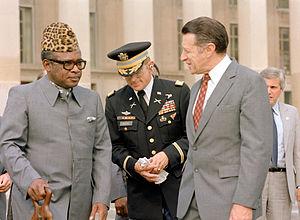
L'abacost, abréviation de « à bas le costume », est une doctrine vestimentaire imposée par Mobutu en vigueur au Zaïre entre 1972 et 1990. Afin d'affranchir la population de la culture coloniale, elle interdisait le port du costume et de la cravate, au profit d'un veston d'homme, lui-même appelé « abacost » sans col, taillé dans un tissu léger et généralement à manches courtes.